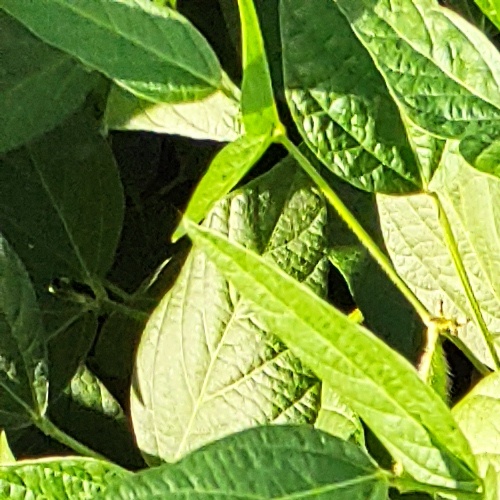
Label: Healthy